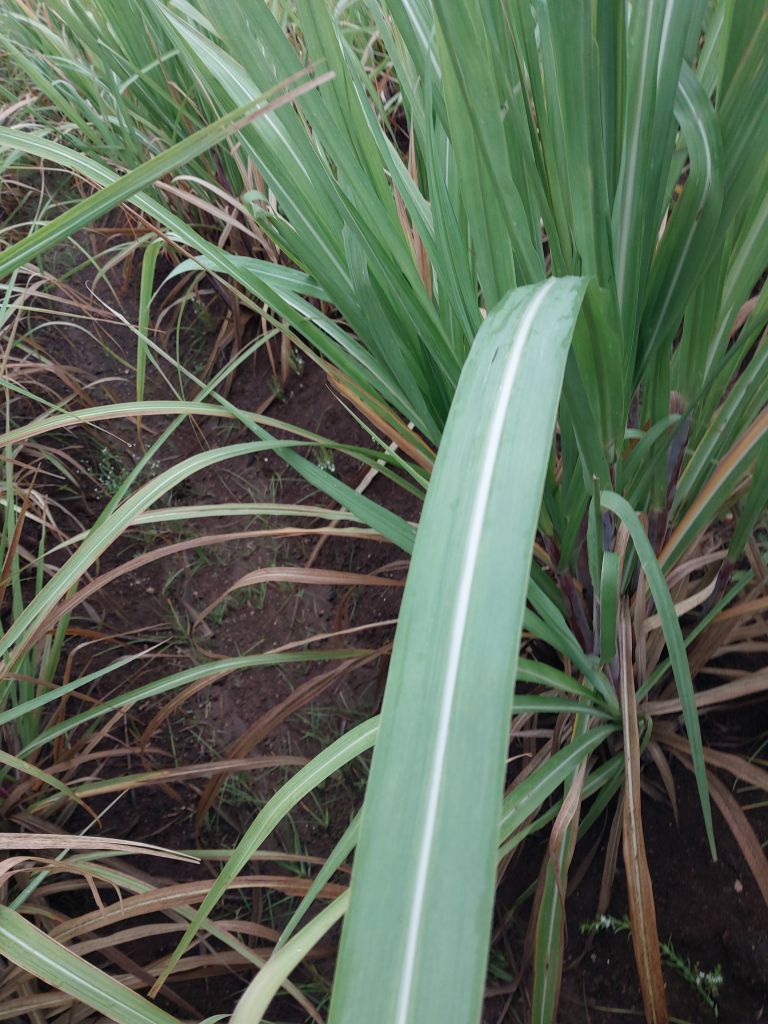
Label: Healthy